Interstate 516

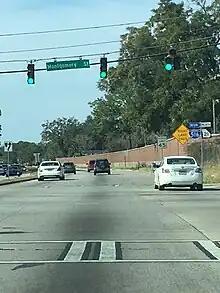
The eastern end of I-516 (W.F. Lynes Parkway) at DeRenne Avenue and Montgomery Street in Savannah, February 2017

I-516 begins in the northeastern part of Garden City, as a freeway continuation of SR 21 (Augusta Road), with which I-516 travels concurrently for its entire length. The two highways travel to the southeast to an interchange with SR 25/SR 26 Connector (Burnsed Blvd), which leads to U.S. Route 80 (US 80)/SR 26. At this interchange, SR 25 joins the concurrency. In the midst of this interchange is a crossing over the Dundee Canal. The three highways pass just southwest of the Mary Calder Golf Club. After beginning a curve to the south-southwest is an interchange with SR 25 Connector (West Bay Street). Here, US 80 and SR 26 join the concurrency. The five highways cross over the Savannah–Ogeechee Canal. A short distance later is an incomplete interchange with West Gwinnett Street. Almost immediately is an interchange with I-16/US 17 (Jim Gillis Historic Savannah Parkway). At this point, US 17 joins the concurrency. A short distance later is an incomplete interchange with Tremont Road. At Ogeechee Road, US 17/SR 25 depart the concurrency to the southwest, while US 80/SR 26 depart to the northeast. I-516/SR 21 continue to the south-southwest and have an interchange with the northern terminus of Veterans Parkway, just before curving to the east-southeast. They cross underneath, but do not have an interchange with, Liberty Parkway. They cross over some CSX Transportation railroad lines just before crossing over the Springfield Canal. Just west-northwest of Mildred Street, the freeway ends and the two highways continue to an intersection with Montgomery Street. At this point, I-516 meets its eastern terminus, while SR 21 (DeRenne Avenue) continues to the east-southeast.